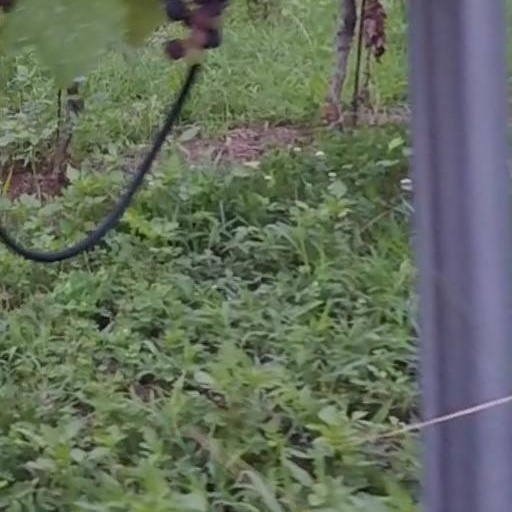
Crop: grape